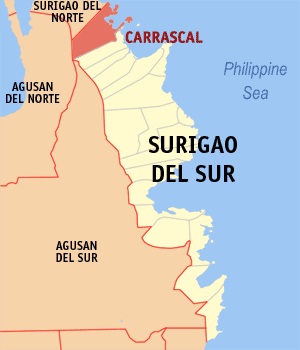
Carrascal est une localité de la province du Surigao du Sud, aux Philippines. En 2015, elle compte 22 479 habitants.